Thembang

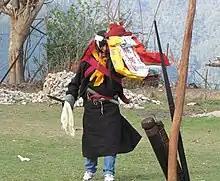
Ceremonial war

Another war was with Tukpenpa (Rupa). Pemajaipu was the general of Tukpen (Rupa) who was killed by a small boy of Thembang and his head was bought and buried under the stairs of the northern gate. It is the custom to spit on that spot whenever anybody enters the village.